Sultaan

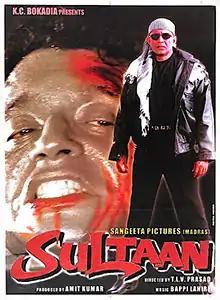
Poster

Sultaan is a 2000 Indian Hindi-language action film directed by T L V Prasad and produced by Amit Kumar, starring Mithun Chakraborty, Suvarna Mathew, Jack Gaud, Mukesh Rishi and Dharmendra in a special appearance. The film is a remake of the Telugu film "Sultan". It was released on 17 March 2000 and failed at the box office.